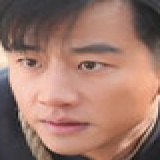
diễn viên Hoàng Hiên